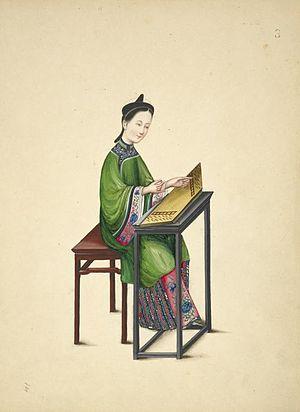
Le zheng, également guzheng, est un cordophone de la catégorie des cithares-sur-table à chevalets mobiles dont la facture a évolué à partir de formats divers, suivant les époques et les régions.